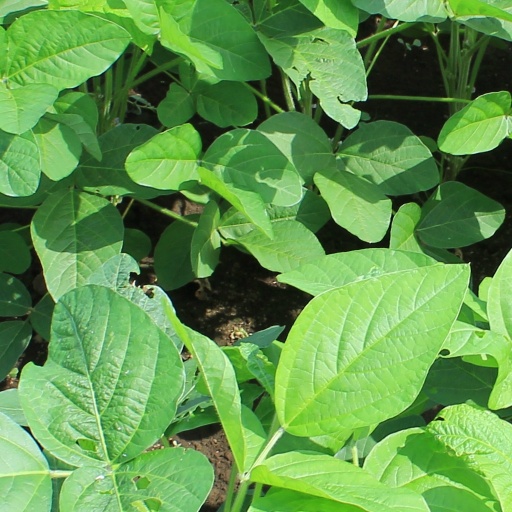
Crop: soybean